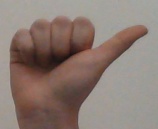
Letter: dhad